Bosniaks

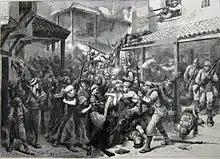
Illustration of resistance during the siege of Sarajevo in 1878 against the Austro-Hungarian troops.

According to 2013 autosomal IBD survey "of recent genealogical ancestry over the past 3,000 years at a continental scale", the speakers of Serbo-Croatian language share a very high number of common ancestors dating to the migration period approximately 1,500 years ago with Poland and Romania-Bulgaria cluster among others in Eastern Europe. It is concluded to be caused by the Hunnic and Slavic expansion, which was a "relatively small population that expanded over a large geographic area", particularly "the expansion of the Slavic populations into regions of low population density beginning in the sixth century" and that it is "highly coincident with the modern distribution of Slavic languages". The 2015 IBD analysis found that the South Slavs have lower proximity to Greeks than with East Slavs and West Slavs, and "even patterns of IBD sharing among East-West Slavs–'inter-Slavic' populations (Hungarians, Romanians and Gagauz)–and South Slavs, i.e. across an area of assumed historic movements of people including Slavs". The slight peak of shared IBD segments between South and East-West Slavs suggests a shared "Slavonic-time ancestry".